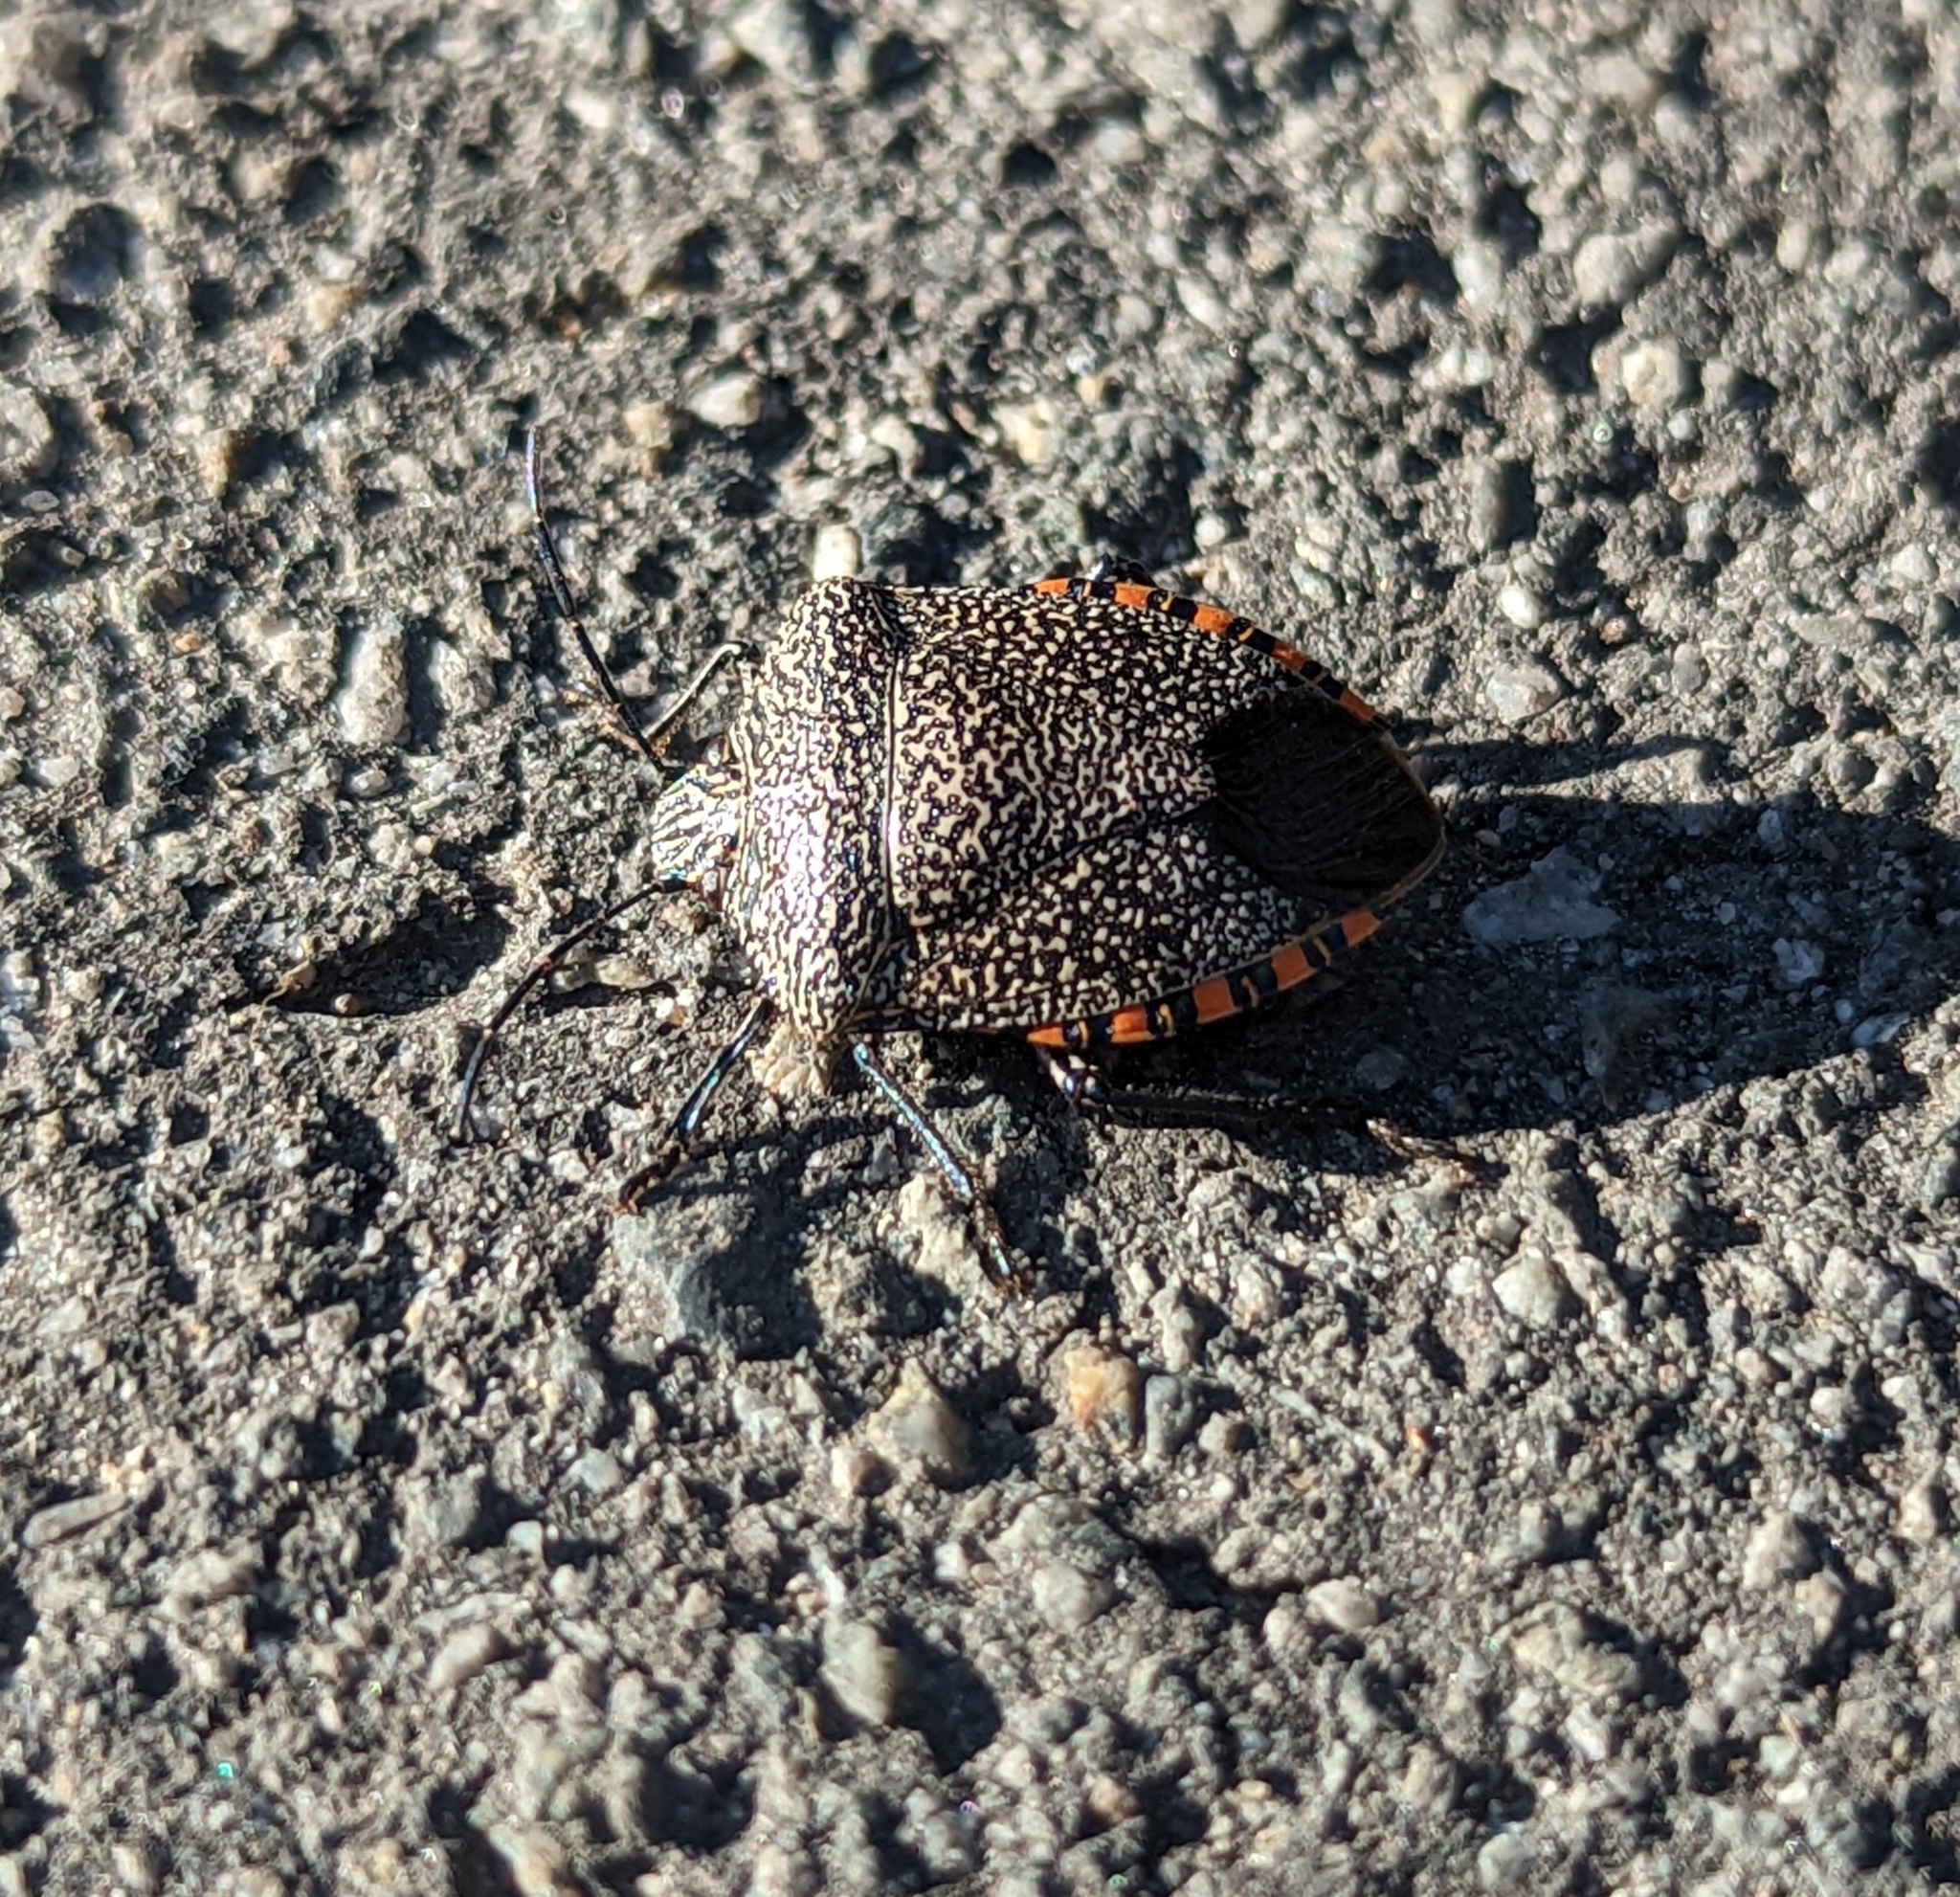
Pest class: stink_bug